Adivar (crater)

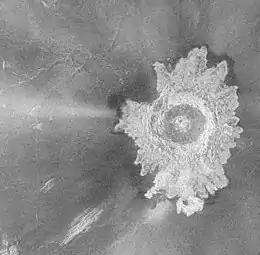
Radar image of Adivar crater

Adivar is an impact crater on Venus, named in honor of Turkish writer Halide Edib Adıvar. The crater is located just north of the western Aphrodite highland (9 degrees north latitude, 76 degrees east longitude). Surrounding the crater rim is ejected material which appears bright in the radar image due to the presence of rough fractured rock. A much broader area has also been affected by the impact, particularly to the west of the crater. Radar-bright materials, including a jet-like streak just west of the crater, extend for over across the surrounding plains. A darker streak, in a horseshoe or paraboloidal shape, surrounds the bright area. Radar-dark (i.e., smooth) paraboloidal streaks were observed around craters in earlier "Magellan" images, but this is a rare bright crater streak. These unusual streaks, seen only on Venus, are believed to result from the interaction of crater materials (the meteoroid, ejecta, or both) and high-speed winds in the upper atmosphere. The precise mechanism that produces the streaks is poorly understood, but it is clear that the dense atmosphere of Venus plays an important role in the distribution of the ejected material.